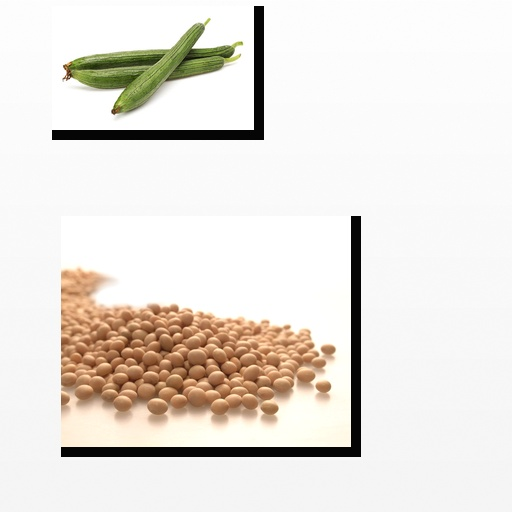
Food items: soybean, ridge_gourd